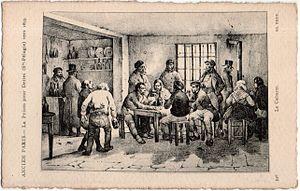
Évariste Galois est un mathématicien français, né le 25 octobre 1811 à Bourg-Égalité et mort le 31 mai 1832 à Paris.